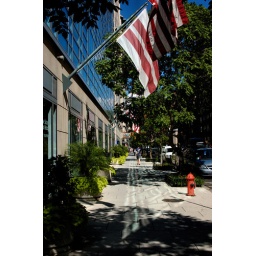
I love the reflection thrown by the building glass. It makes the sidewalk look like it is underwater.